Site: brandenburg
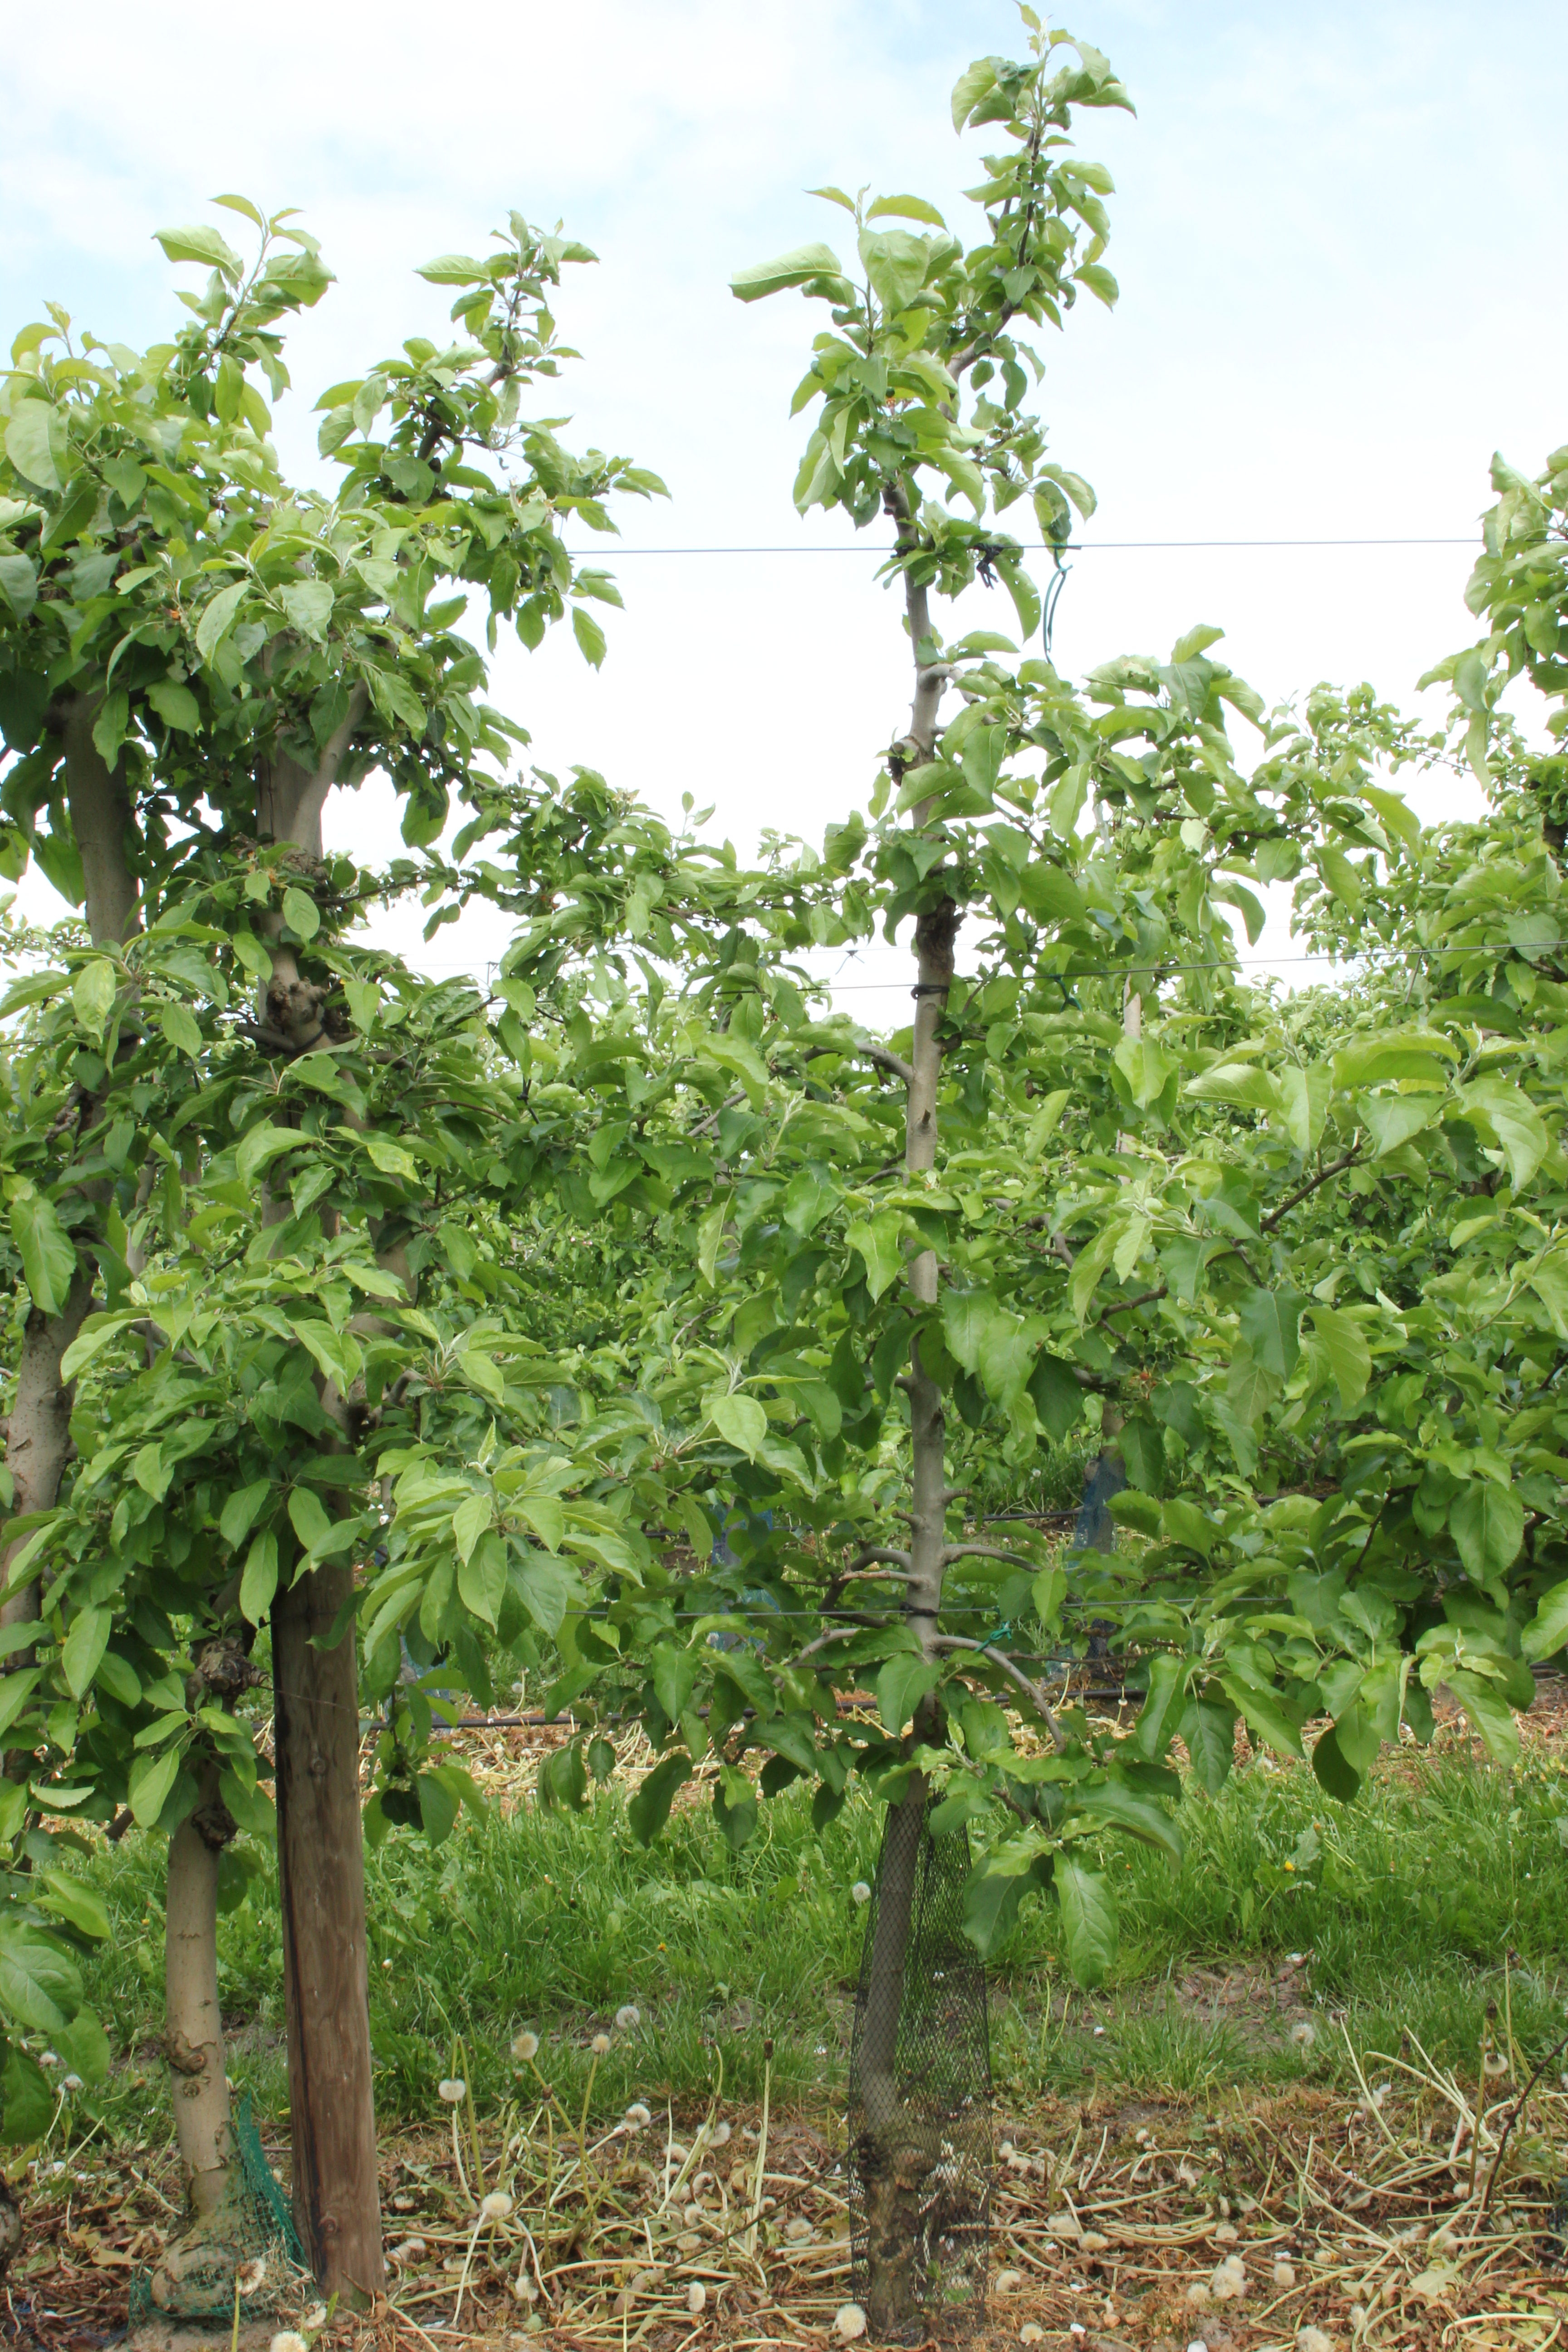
Growth stage (BBCH 67): Flowering